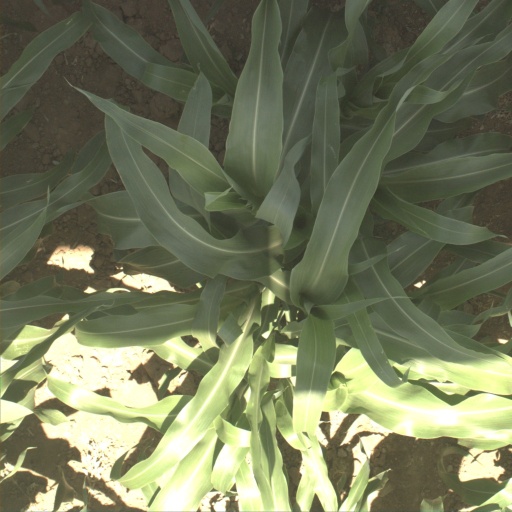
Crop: sorghum